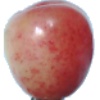
Label: Cherry Rainier 1